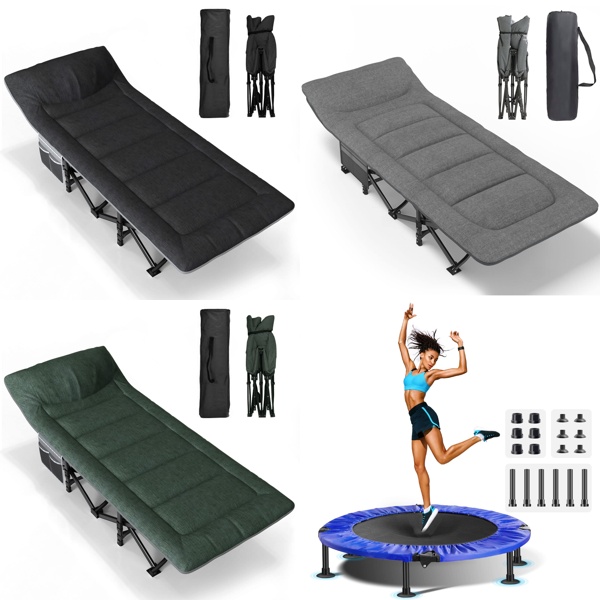
RAW Customer Returns Job Lot Pallet -  ATORPOK SHOP Camping bed, Foldable Fitness Trampoline &  Pull-up Bar - 29 Items - RRP €1474.4
Download Manifest: HERE Title Qty Unit Price Total Price ASIN EAN ATORPOK SHOP Camping bed, folding camp bed, extra wide folding bed, camp bed, camping bed for outdoor, garden, indoor black 2 €87.99 €175.98 B0BVQR313N N/A ATORPOK SHOP Camping bed, foldable camp bed, extra wide folding bed, camp bed, camping bed for outdoor, garden, indoor green 1 €86.99 €86.99 B0BVQMLR5Y N/A ATORPOK SHOP Camping bed, foldable camp bed, foldable guest bed up to 200 kg for indoor, outdoor, beach and garden gray 5 €76.49 €382.45 B0BJV8Q191 N/A Foldable Fitness Trampoline - Fitness Trampoline with Waterproof Antibacterial PP Pad that Can Bear a Weight of 330 Pounds and is Suitable for Indoor and Outdoor Use 1 €49.18 €49.18 B09R91NH6W 784956362602 JX FITNESS pull-up bar door frame pull up bar with non-slip handles, foldable training device for home gym, no screws drilling 20 €38.99 €779.8 B07GZD6DVQ N/A
Brand: Jobalots
Category: Business & Industrial > Retail